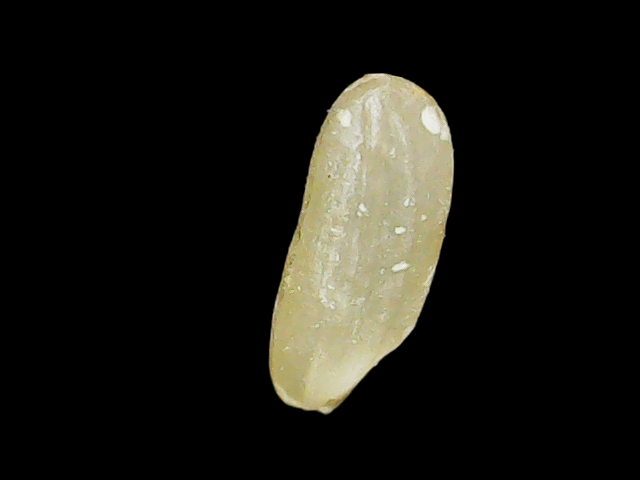
Rice variety: Binadhan17